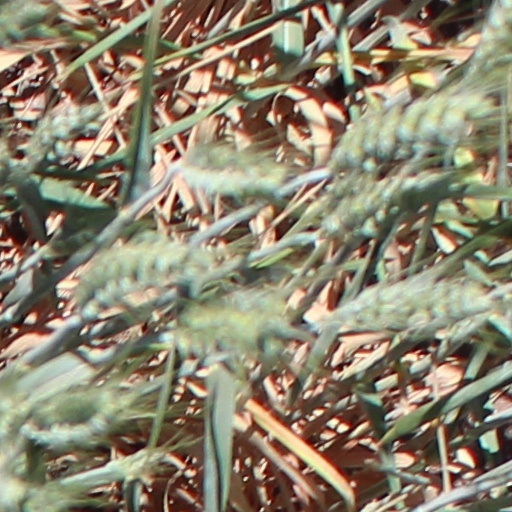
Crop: wheat